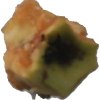
Label: apples